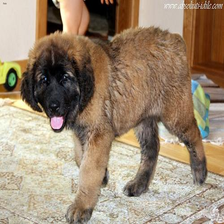
Species: dog
Breed: leonberger